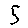
Label: 5